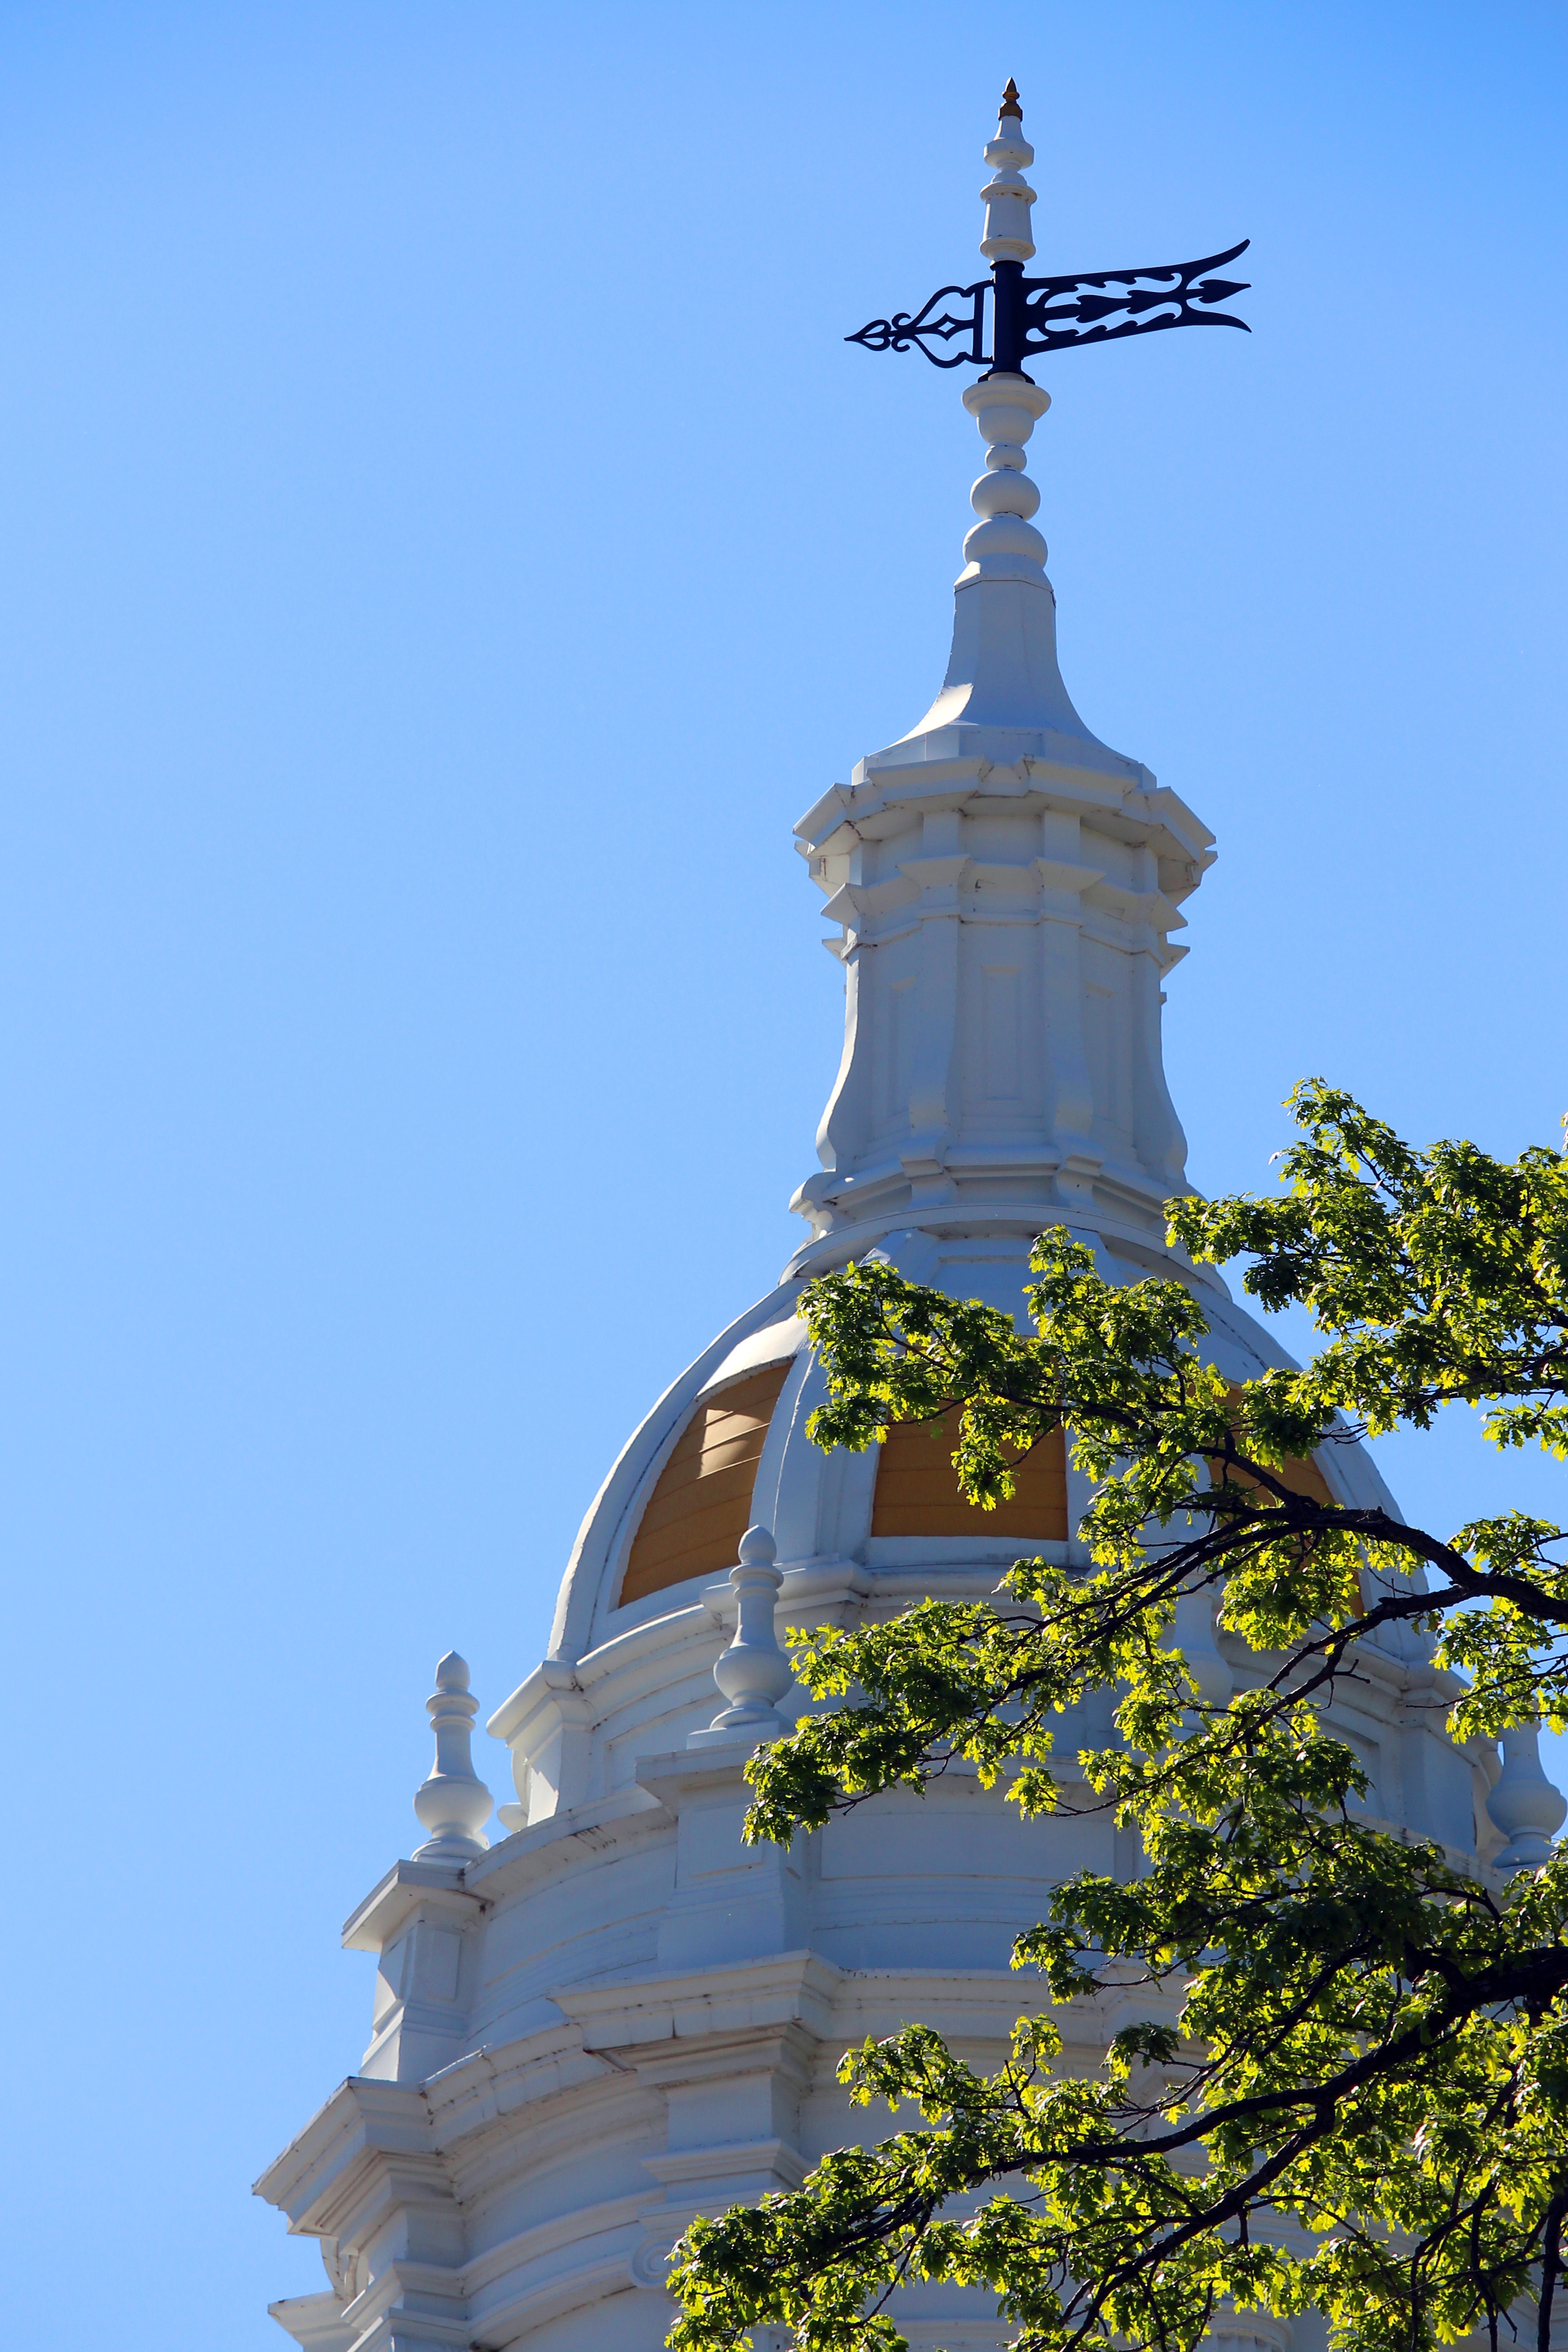
landscape, outdoor, light, sky, sunlight, morning, monument, statue, spring, tower, landmark, blue, chapel, place of worship, bell tower, spire, steeple, weathervane, top, clear skies, lawrence university